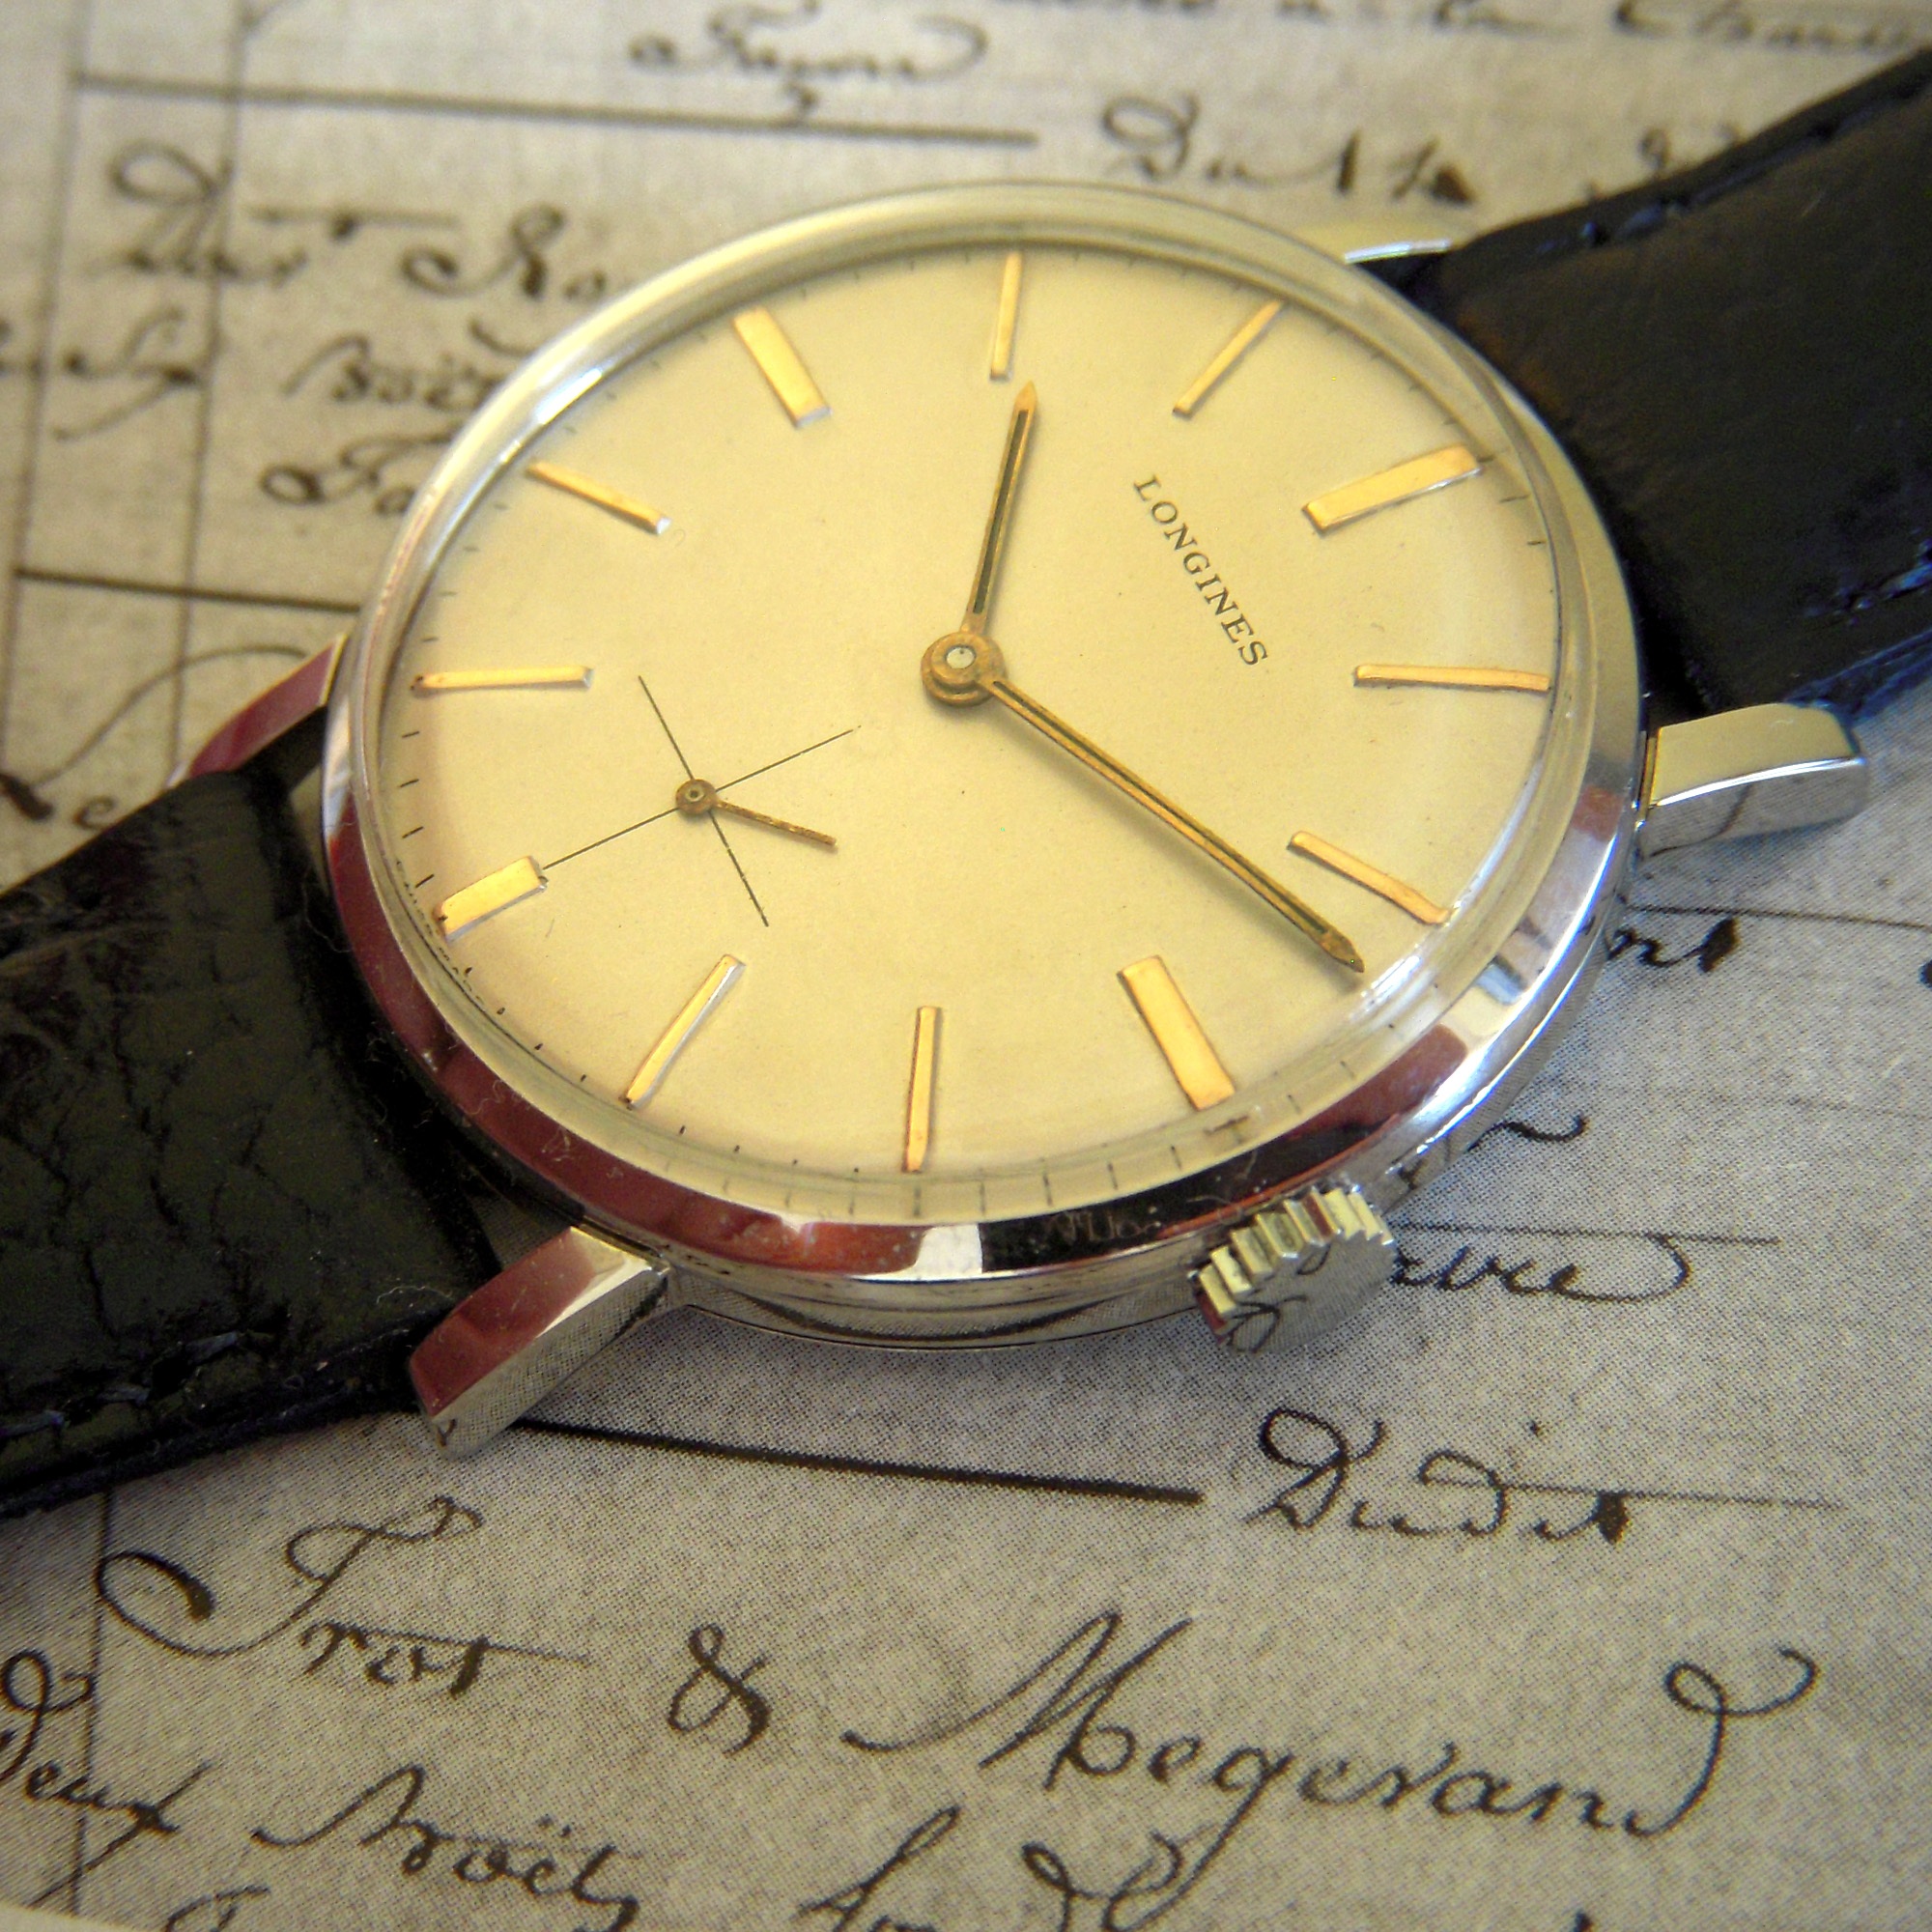
watch, hand, vintage, time, grunge, yellow, circle, wrist watch, longines